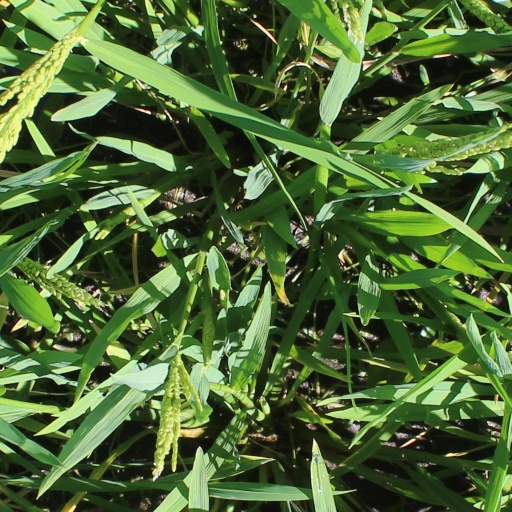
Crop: rice